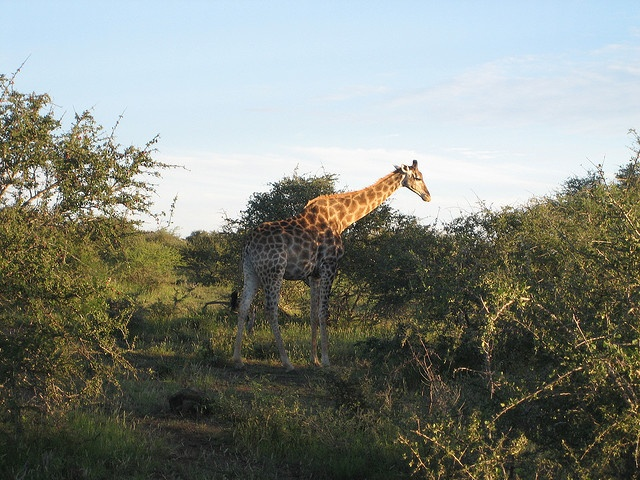
A giraffe looking at something while standing in a small pasture.
Giraffe standing and watching in scattered moderate height brush.
A giraffe standing in a small clearing of brush.
A giraffe standing in a field next to lush green plants.
A giraffe is standing in a clearing over some bushes.